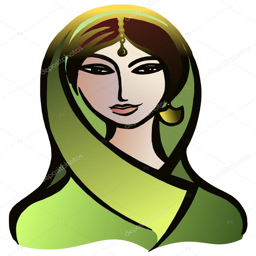
woman in a sari -- stock vector #